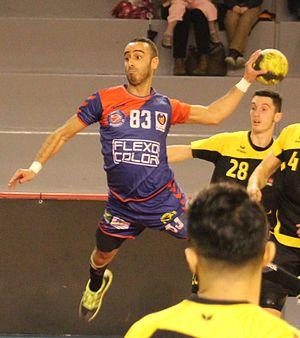
Championnat de France de handball masculin de Nationale 1, Villeurbanne HA vs Limoges Hand 87, dans la salle des Gratte-Ciel à Villeurbanne. Score final
Omar Benali, né le 26 mai 1983 à Franconville, est un handballeur français international algérien. Il joue surtout en défense et sur l'aile droite.
Cette page présente les joueurs sélectionnés en Équipe d'Algérie de handball masculin.